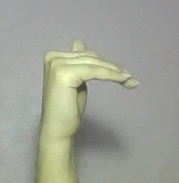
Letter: khaa